Abealzu-Filigosa culture

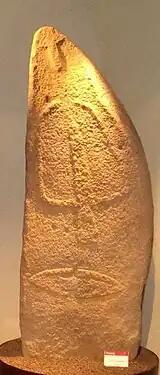
Statue menhir, Laconi

The Abealzu-Filigosa culture was a Copper Age culture of Sardinia (2700-2400 BC). It takes its name from the locality of Abealzu, near Osilo, and Filigosa, near Macomer.